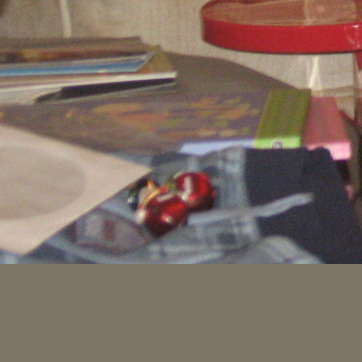
Material: plastic